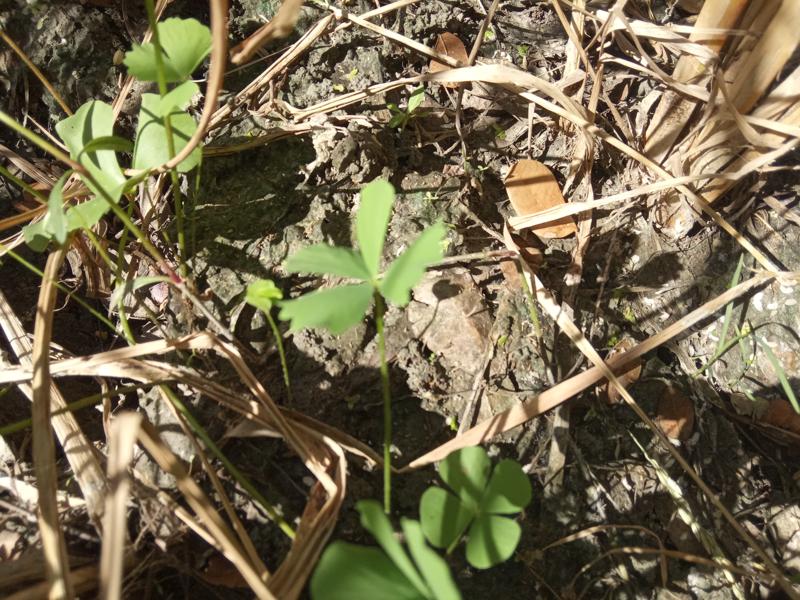
Weed species: Marsilea minuta